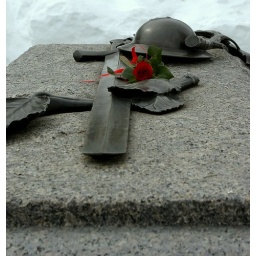
A single red rose sits atop the Tomb of the Unknown Soldier in Ottawa